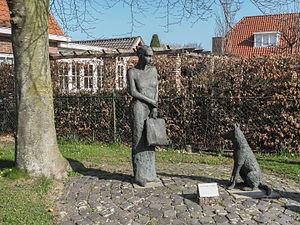
Geesteren est un village appartenant à la commune néerlandaise de Berkelland. Le 1ᵉʳ janvier 2007, le village comptait 1 320 habitants.